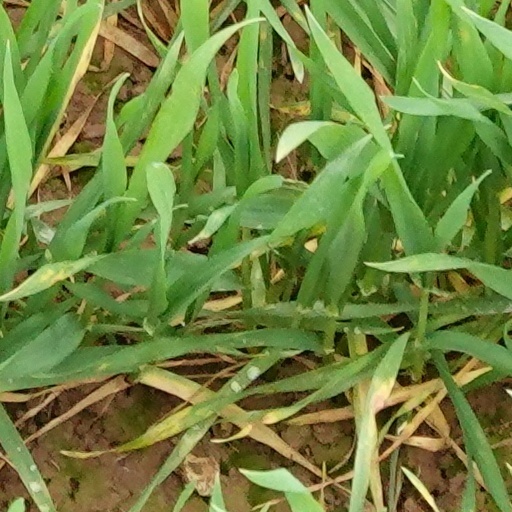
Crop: wheat